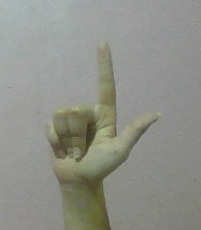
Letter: laam